Laurent Muhlethaler

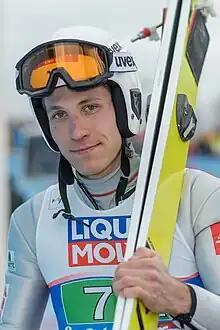
Muhlethaler in 2019

Laurent Muhlethaler (born 27 September 1997) is a French nordic combined skier. He competed in the individual NH, individual LH and team LH events at the 2022 Winter Olympics.